Question: Please indicate a possible affordance area of the bowl that can be used for containing
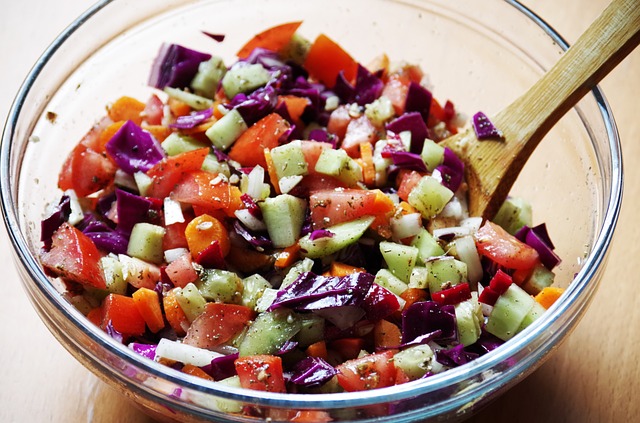
Answer: [4.5, 0, 630.5, 422]